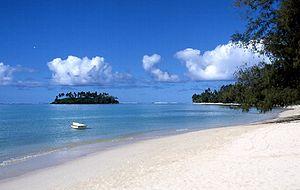
Avec un produit intérieur brut par habitant de 13 588 dollars américains et un taux de croissance de 3,3 % en 2007, les Îles Cook sont aujourd’hui l’un des pays les plus prospères et dynamiques du Pacifique insulaire. Son indice de développement humain de 0,789 le place environ à la 55ᵉ place mondiale, au niveau de Panama ou Belize. Néanmoins, il revient de loin. Les îles Cook ont en effet subit au milieu des années 1990 une grave récession, son produit intérieur brut ayant connu une baisse de 11,7 % en 1995, de 3,7 % en 1996 et de 5 % 1997 pour redevenir positif en 1998. À l’origine de cette récession, une crise financière liée à un endettement colossal conséquence entre autres de l’affaire de l’hôtel Sheraton. Le pays dut se déclarer en faillite et le nombre de fonctionnaires être divisé par deux tandis que de nombreux actifs publics à l’étranger étaient revendus. Cette crise fut aggravée par le passage du cyclone Martin en 1997 et une épidémie de dengue, entraînant une baisse de la fréquentation touristique et une vague d’émigration massive des insulaires vers la Nouvelle-Zélande et l’Australie.